Federal Bureau of Investigation

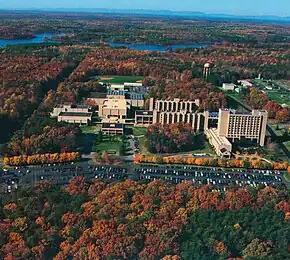
The FBI Academy, located in Quantico, Virginia

The federal government has the primary responsibility for investigating and prosecuting serious crime on Indian reservations.